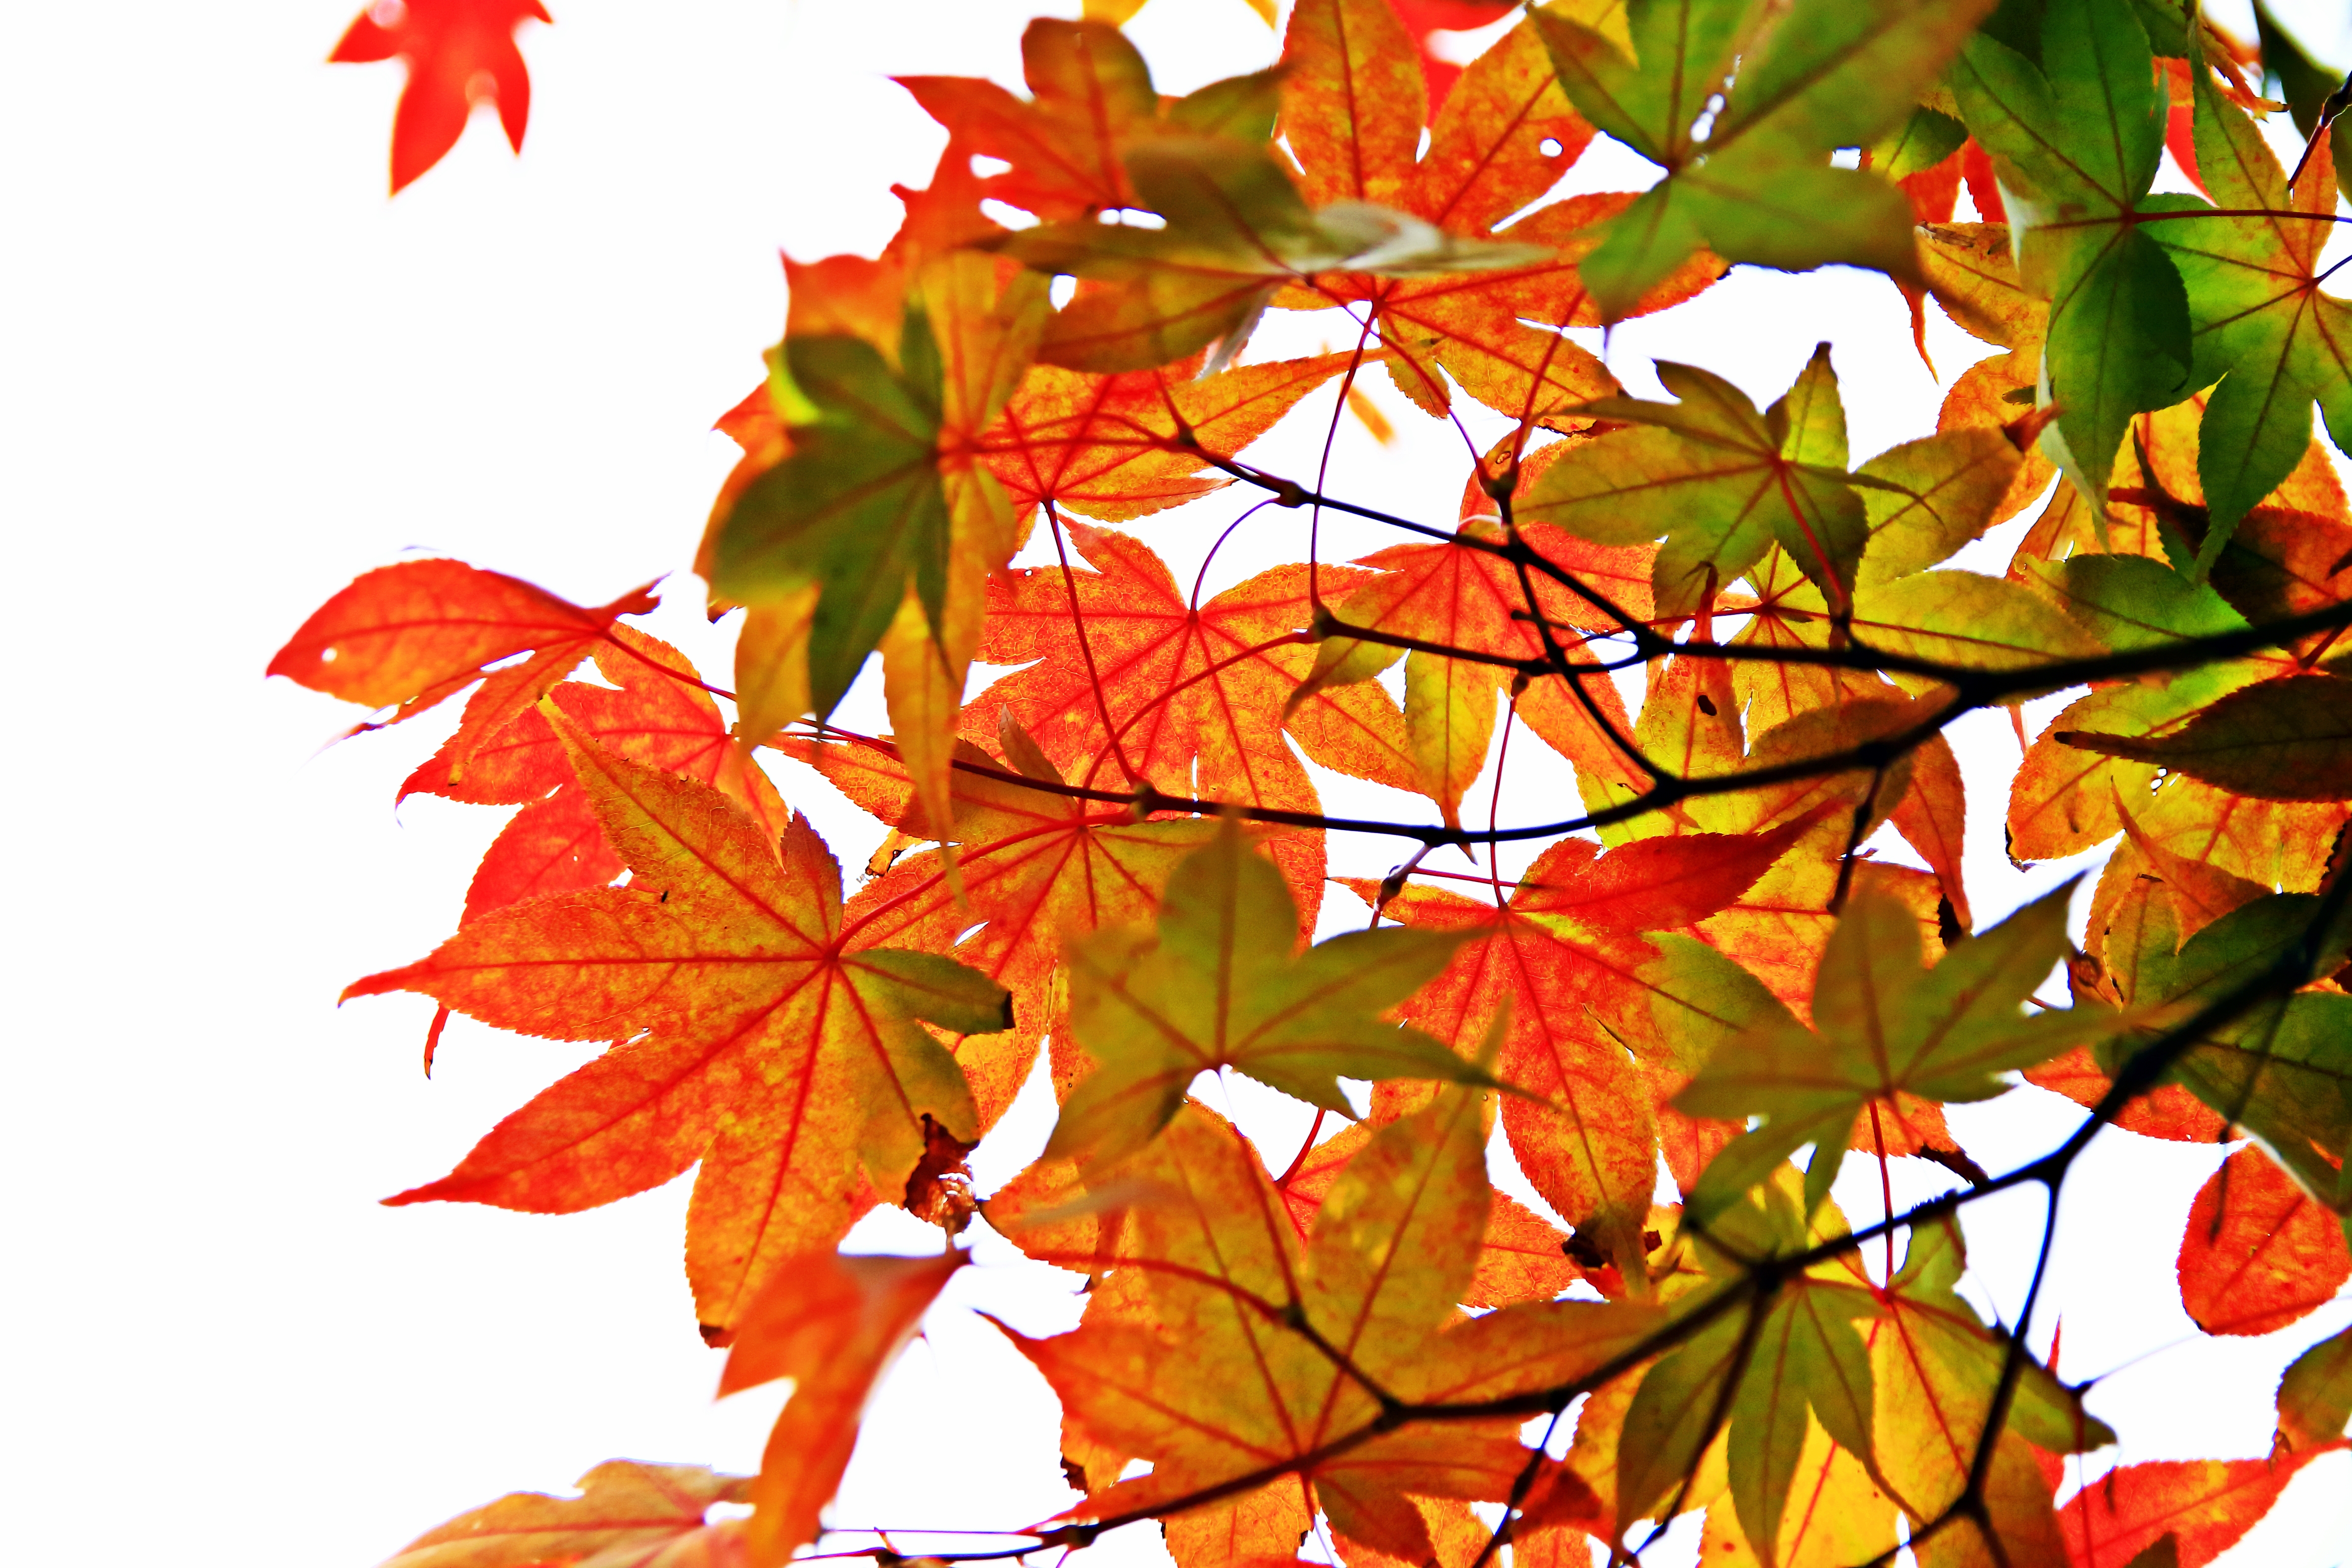
autumn, korea, tree, flowering plant, leaf, plant, Black maple, woody plant, red, maple leaf, branch, flower, maple, deciduous, orange, sweet gum, botany, twig, plant stem, plane tree family, vascular plant, New Mexico maple, plane